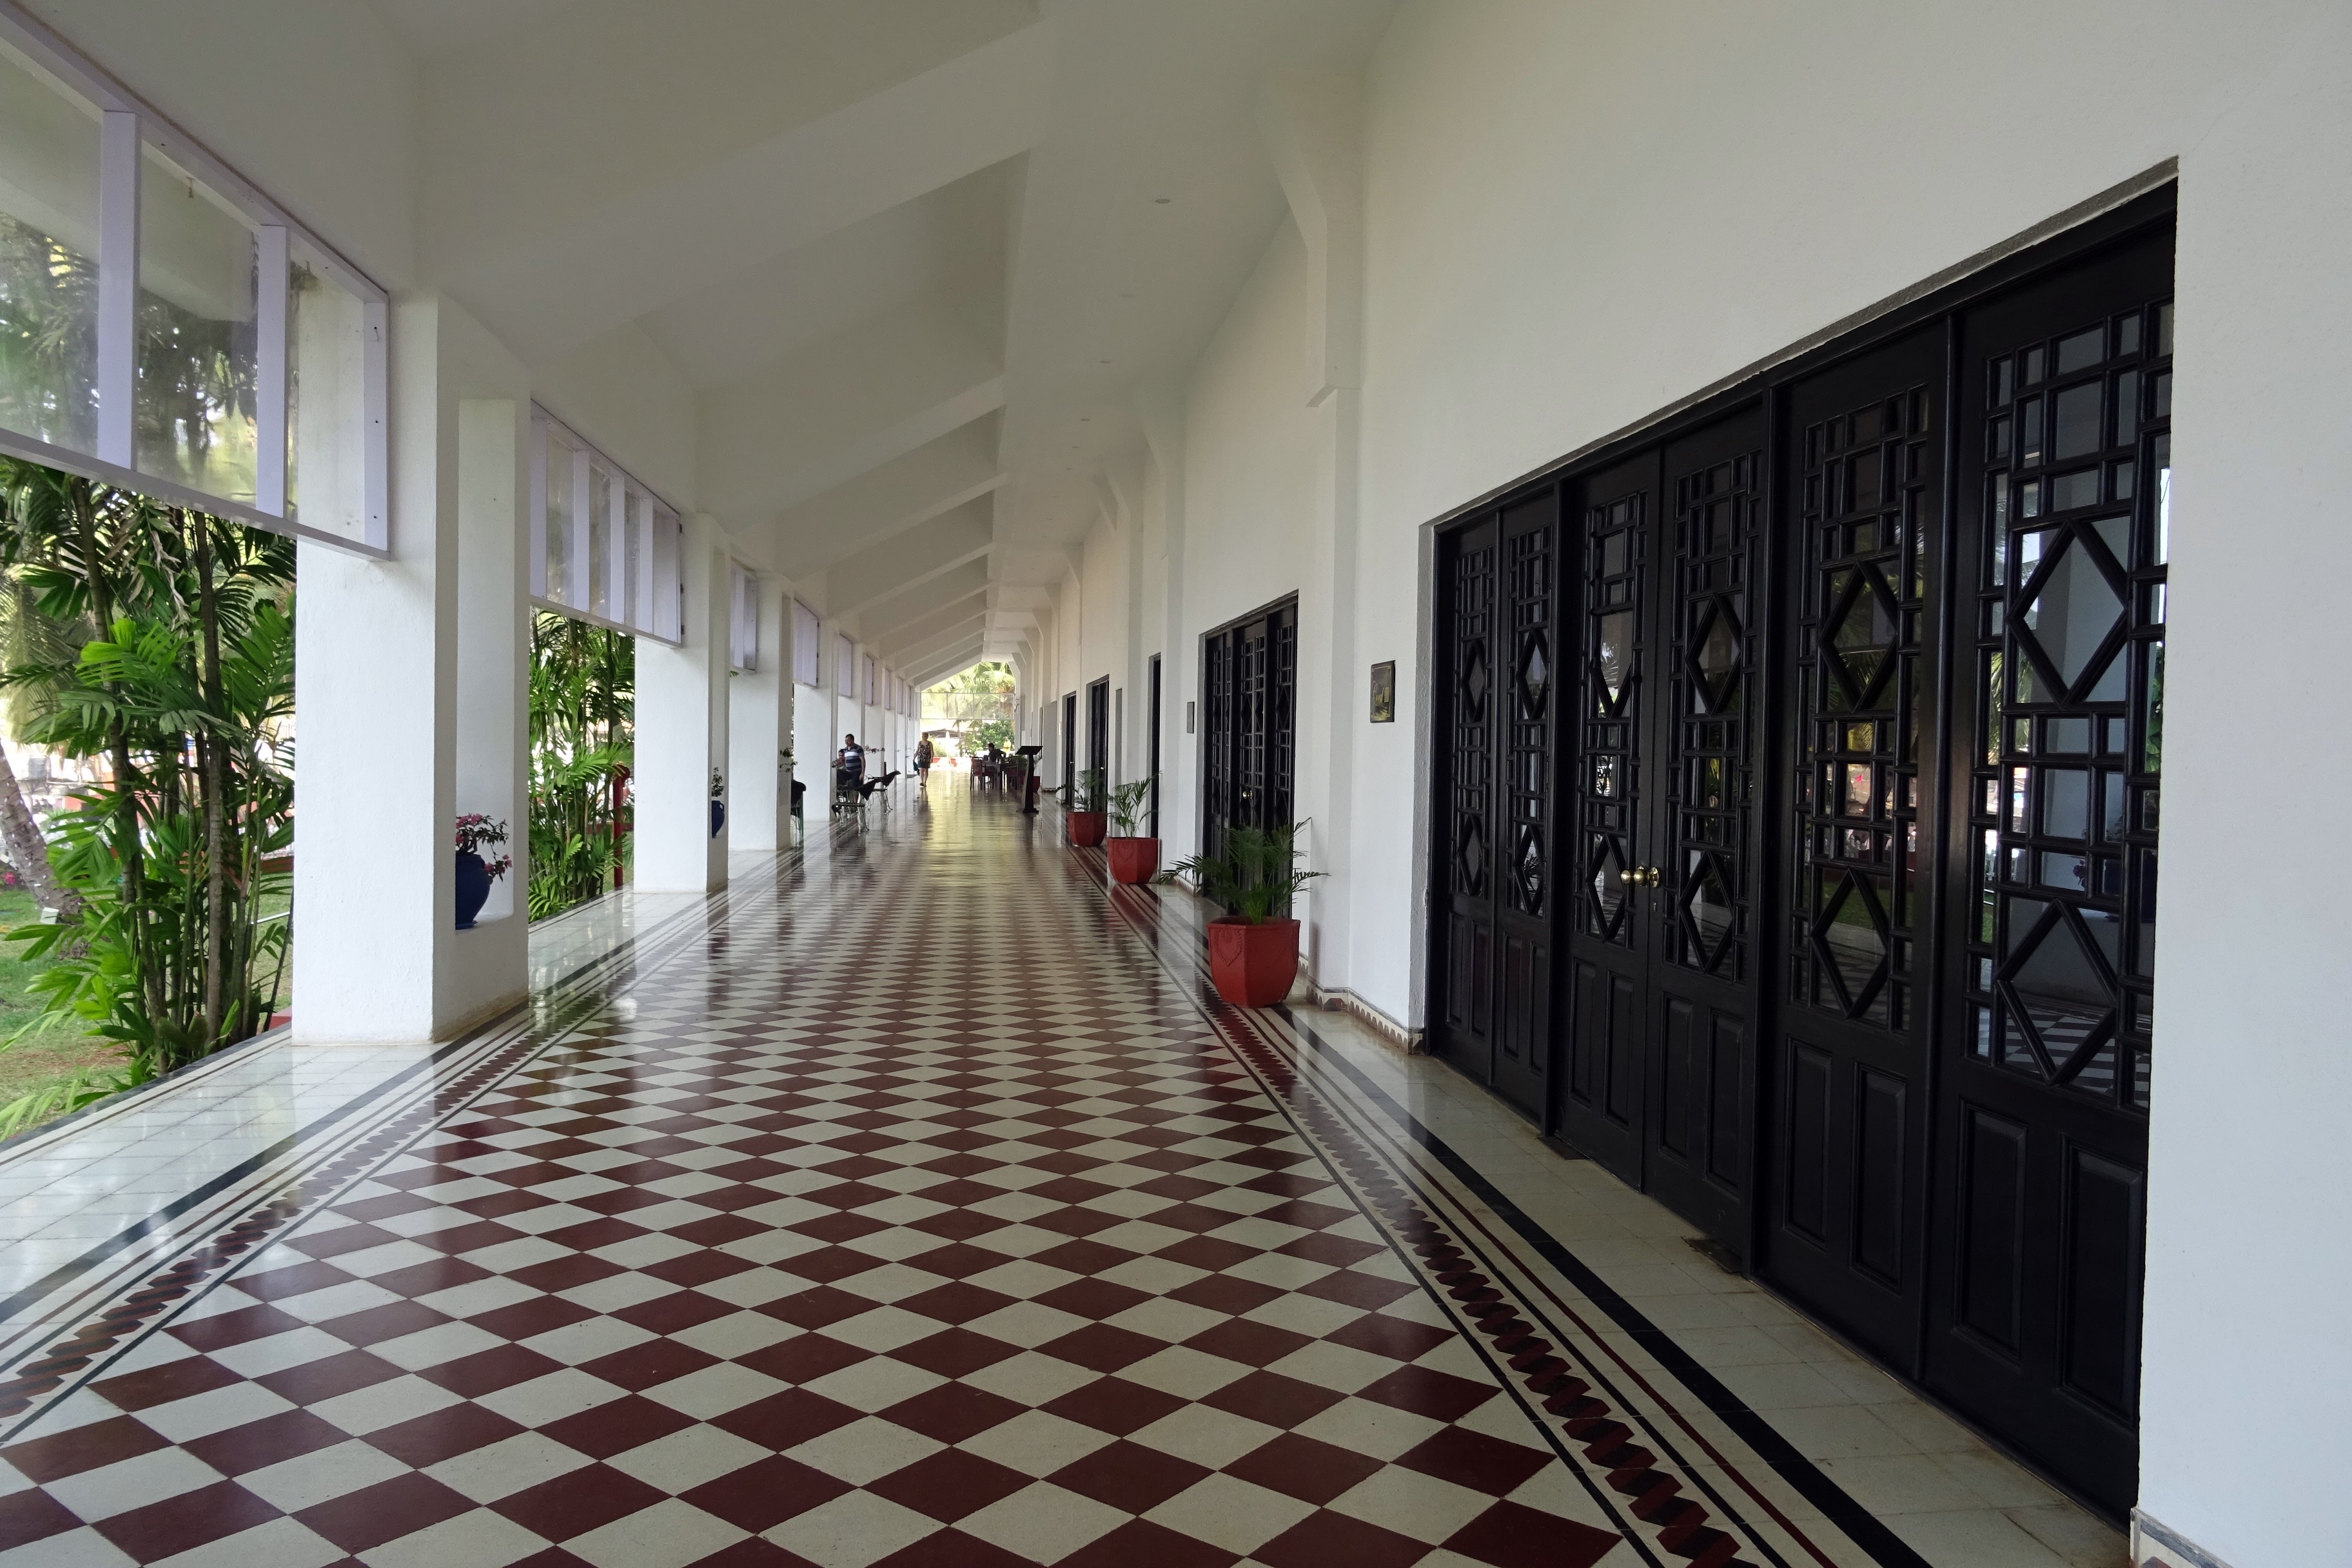
architecture, mansion, floor, interior, perspective, building, hall, entrance, facade, property, professional, interior design, design, hotel, corridor, india, tourist attraction, estate, lobby, contemporary, headquarters, goa, art gallery